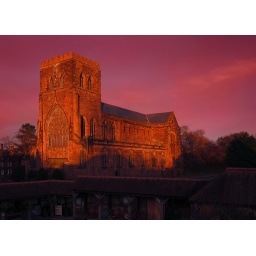
the last rays of a setting sun paint the abbey gold as the sky flushes pink during a winter sunset in shrewsbury